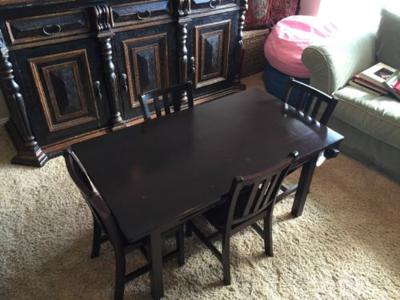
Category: table